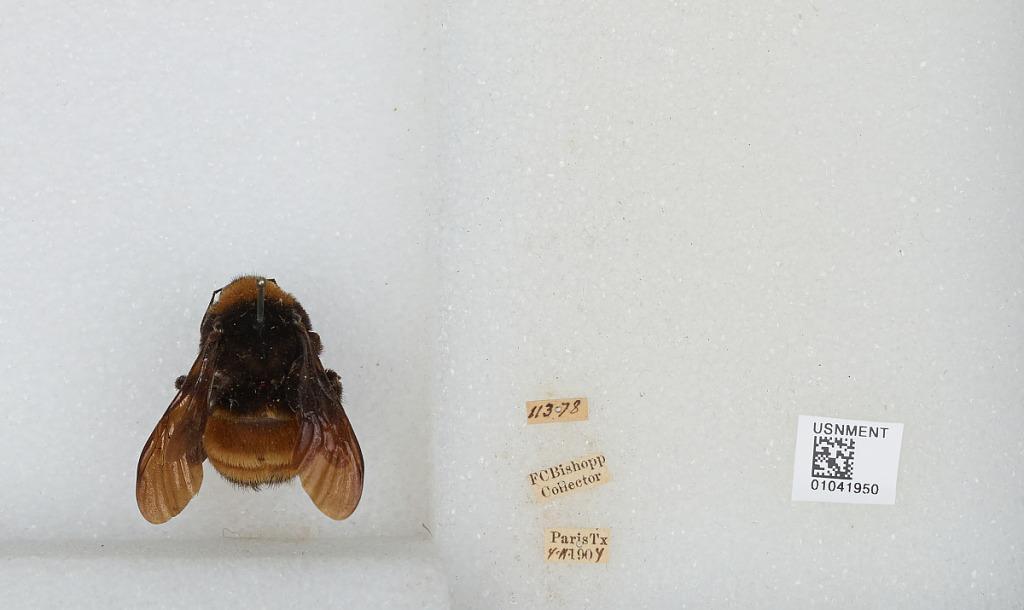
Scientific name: Bombus sp.
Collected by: F. Bishopp
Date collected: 1904-4-11
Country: United States
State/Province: Texas
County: Lamar
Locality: Paris